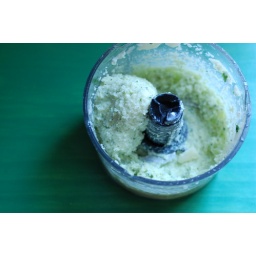
1/2 lb cheese in pieces1 clove garlic1/4 cup dry white winesalt, pepperchives (optional)Pulse in a blender until smooth.